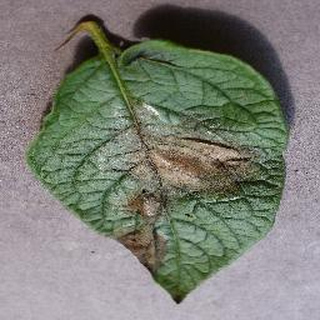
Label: potato_late_blight